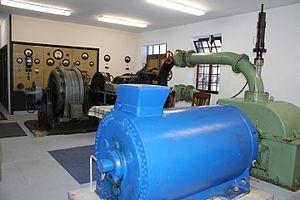
La production d'électricité est essentiellement un secteur industriel qui approvisionne ses consommateurs en énergie électrique adaptée à leurs besoins. Pour les fournisseurs d'électricité, il s'agit de la première étape de cet approvisionnement, qui est suivie du transport et de la distribution et comprend le stockage.